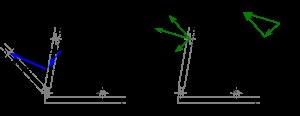
La cinématique graphique désigne les méthodes graphiques de résolution de problèmes cinématiques. Ce sont des méthodes